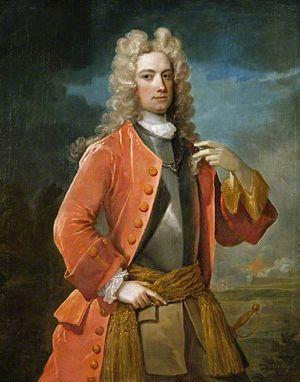
Le brigadier-général Thomas Paget est un officier de l'armée britannique et un homme politique qui siège à la Chambre des communes de 1722 à 1727. Il est l'ancêtre de la famille Paget, marquis d'Anglesey.